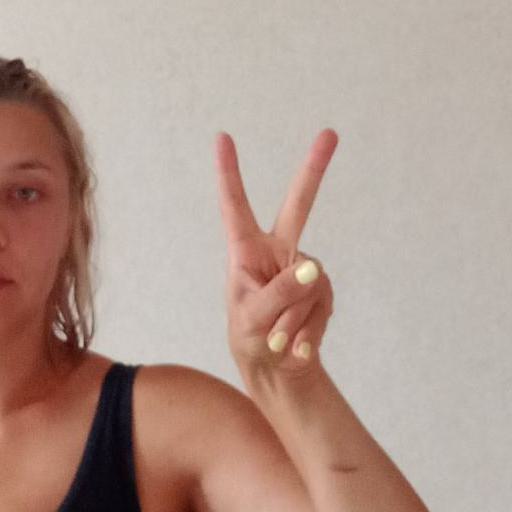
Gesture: peace